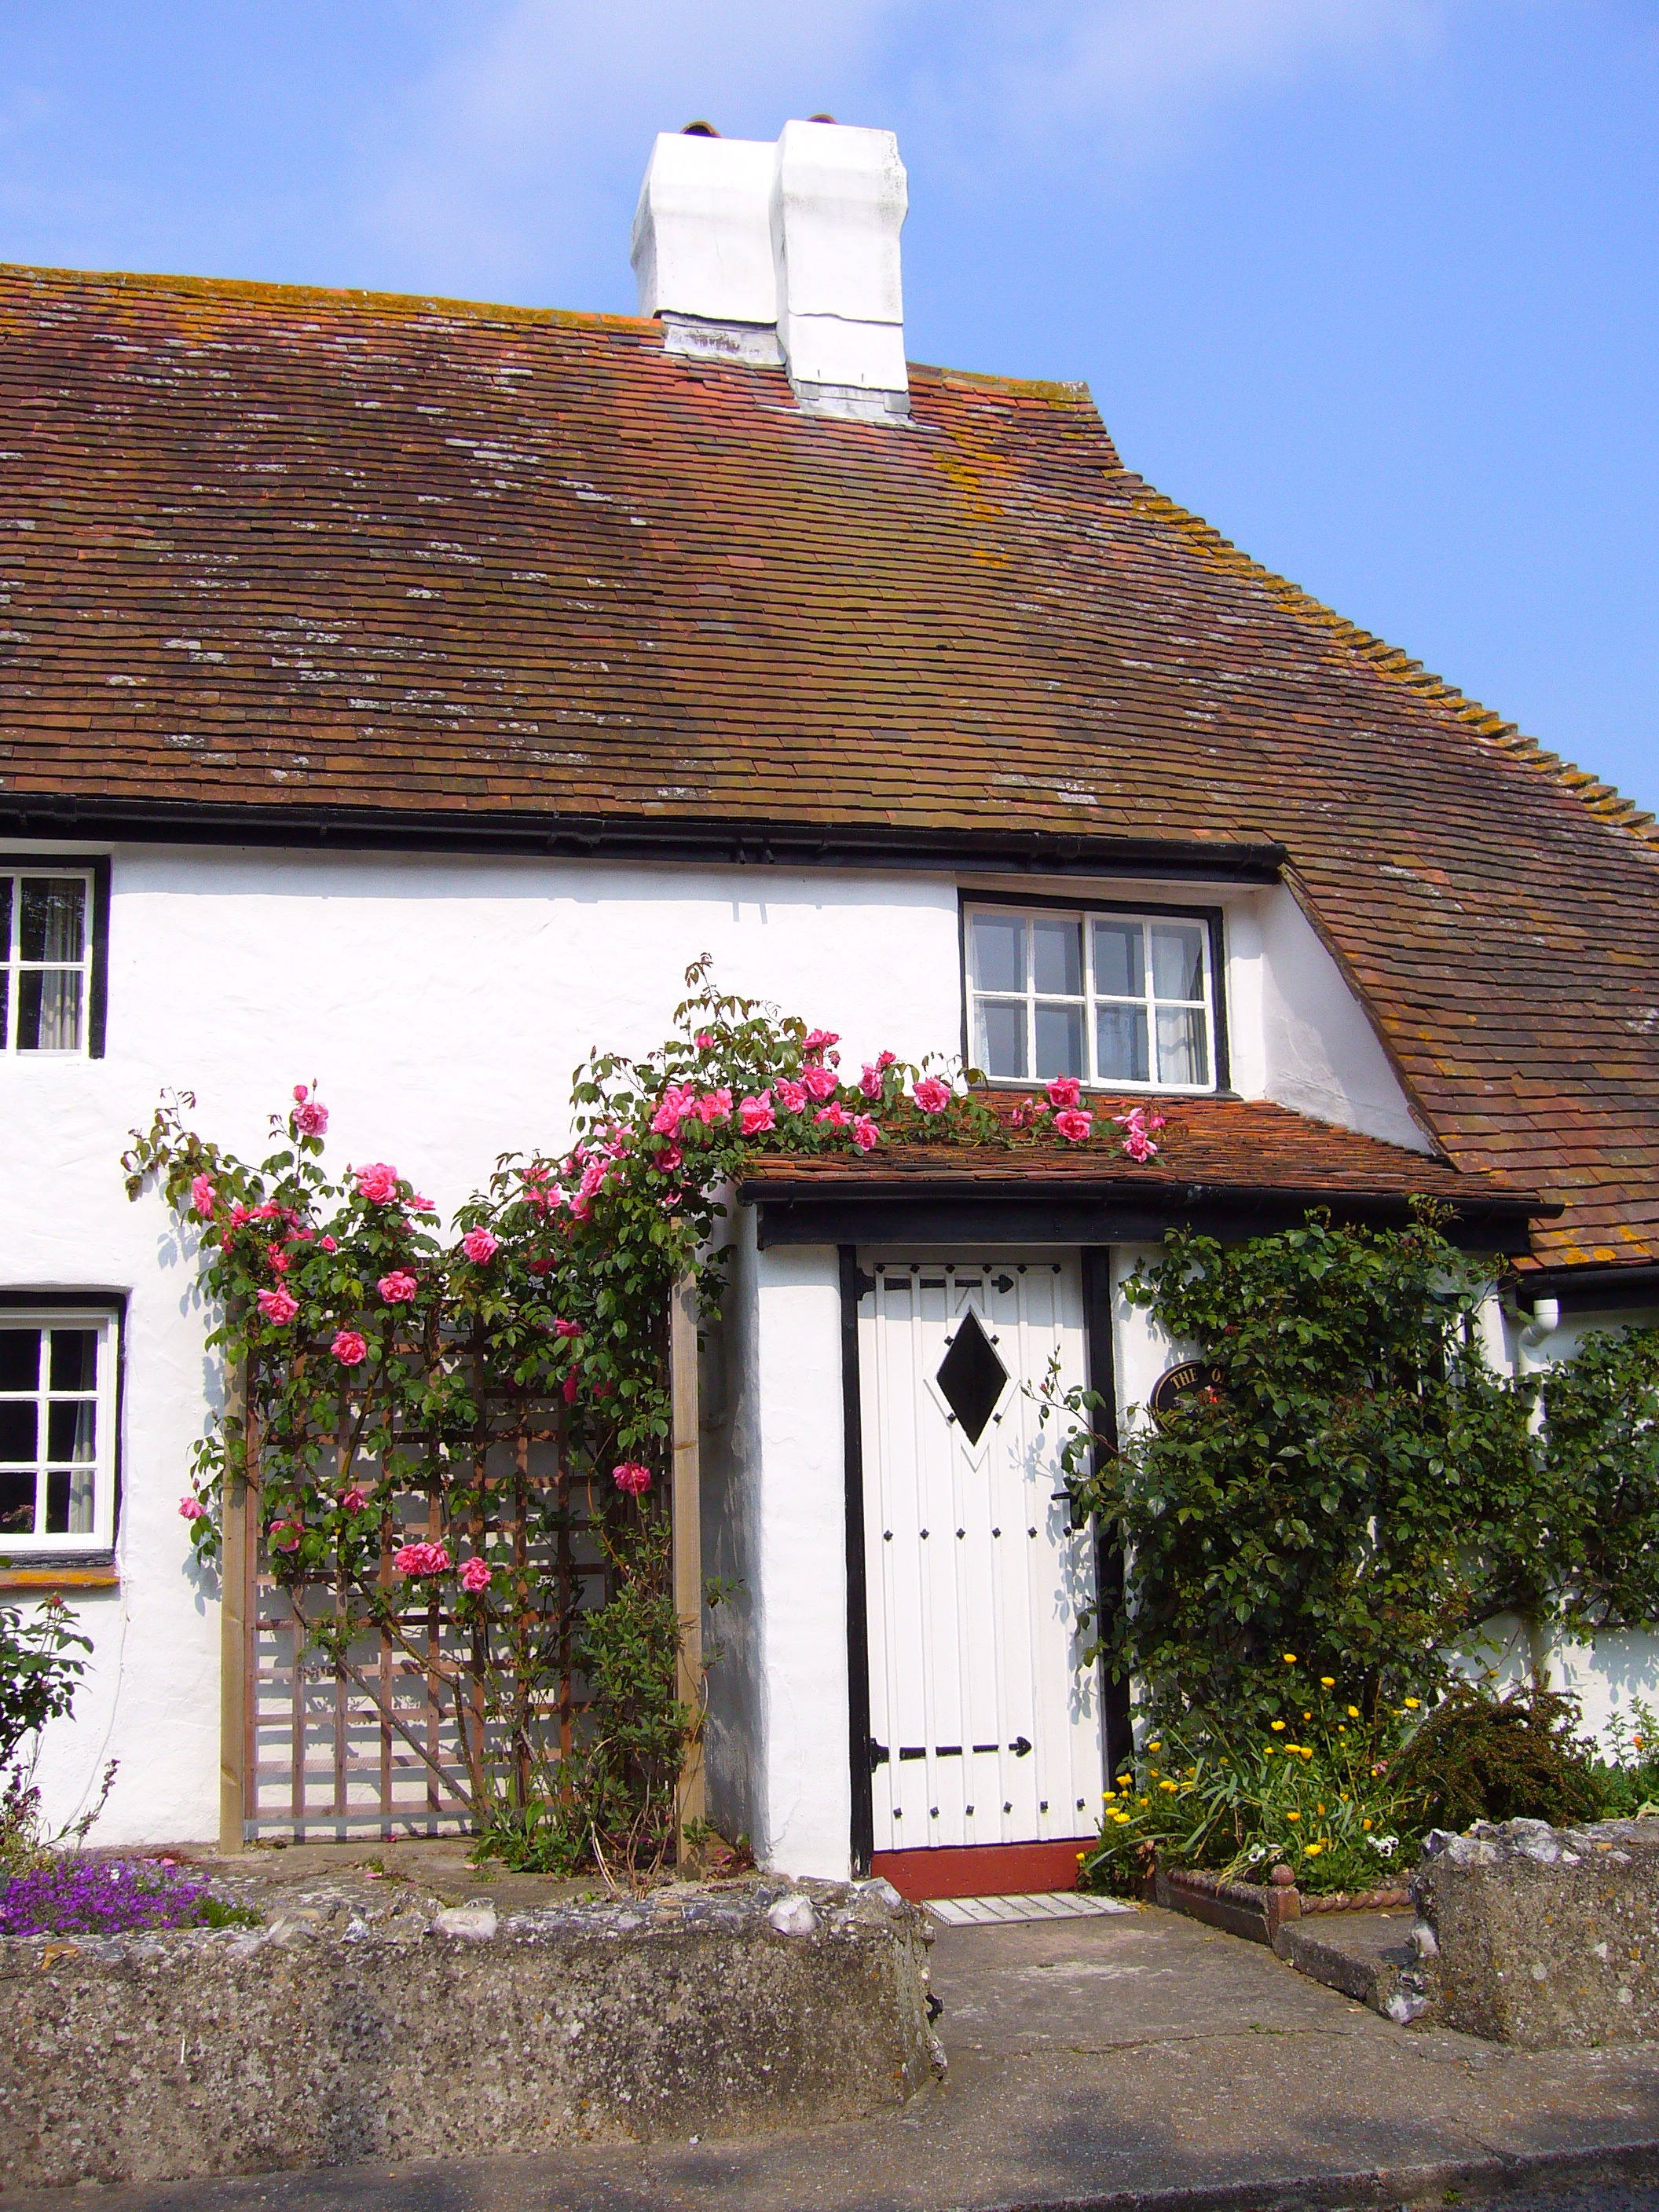
architecture, villa, house, town, roof, building, old, home, country, rustic, village, rural, cottage, facade, property, english, estate, neighbourhood, rural area, red cottage